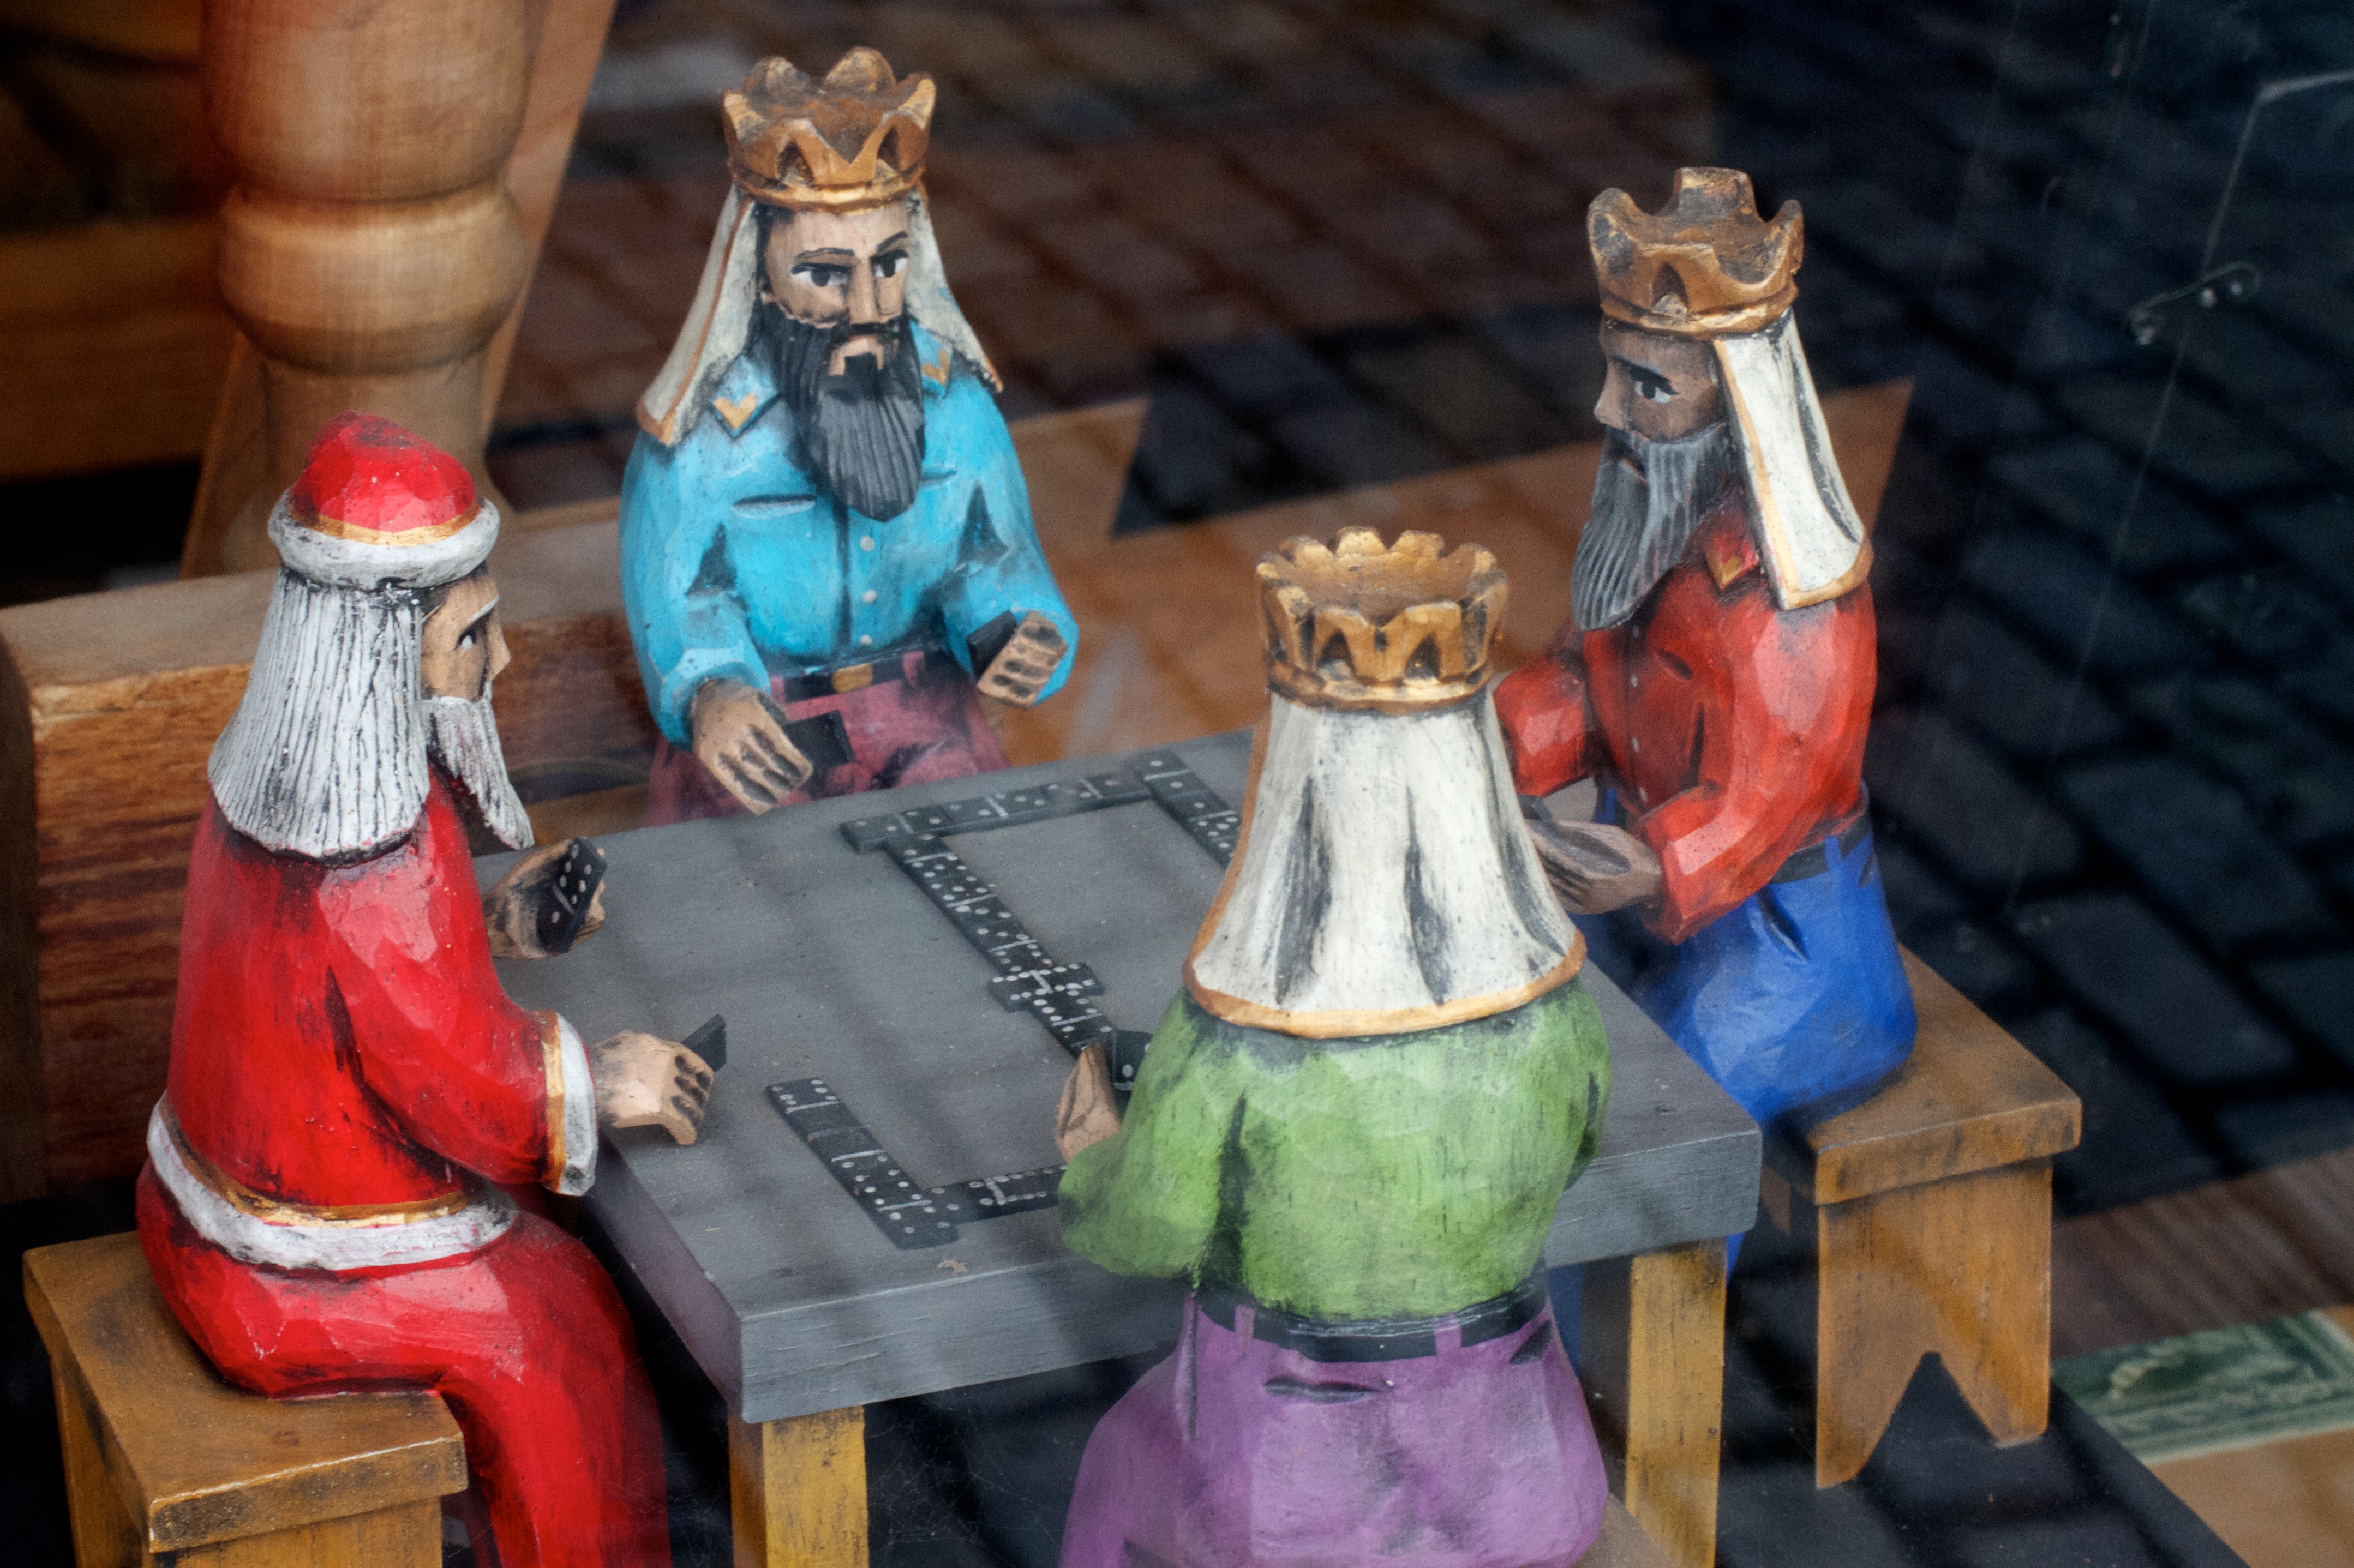
recreation, toy, art, cool image, figurine, action figure, games